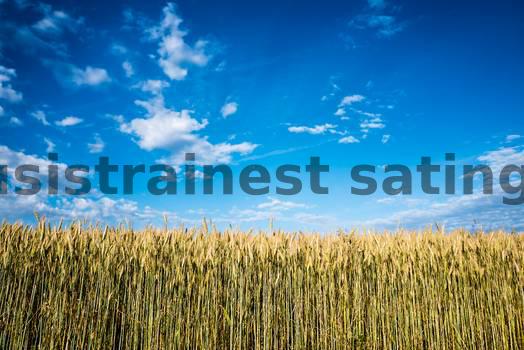
Label: Watermark